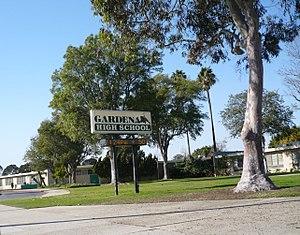
Harbor Gateway est un quartier situé dans la zone portuaire de Los Angeles, en Californie.